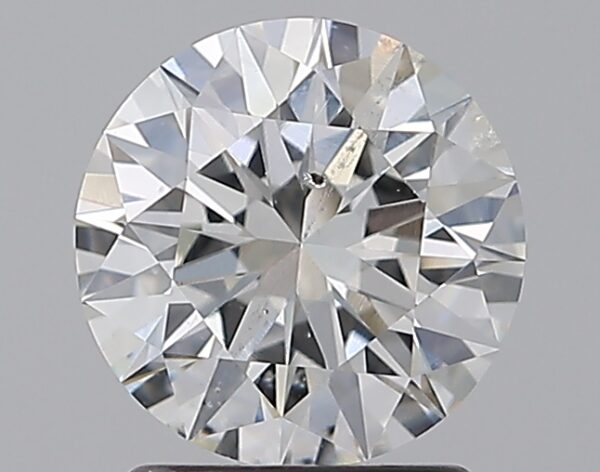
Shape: round
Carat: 1.51
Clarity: SI2
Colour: G
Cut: EX
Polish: EX
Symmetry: EX
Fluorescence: N
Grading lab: GIA
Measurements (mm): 7.38 x 7.41 x 4.56